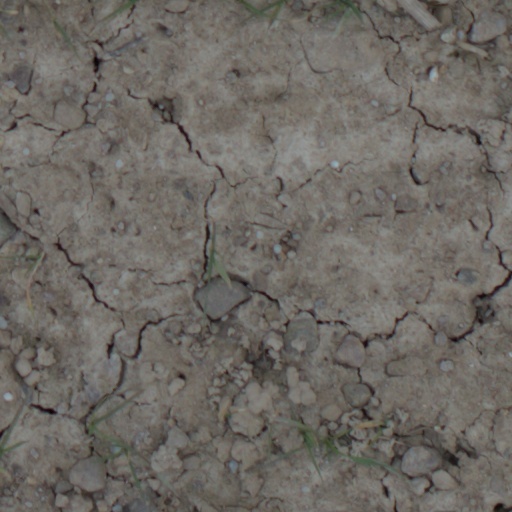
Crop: wheat